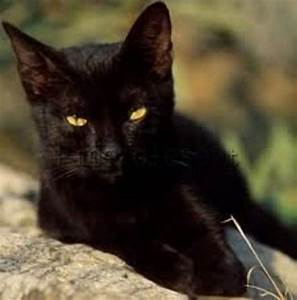
Label: cat